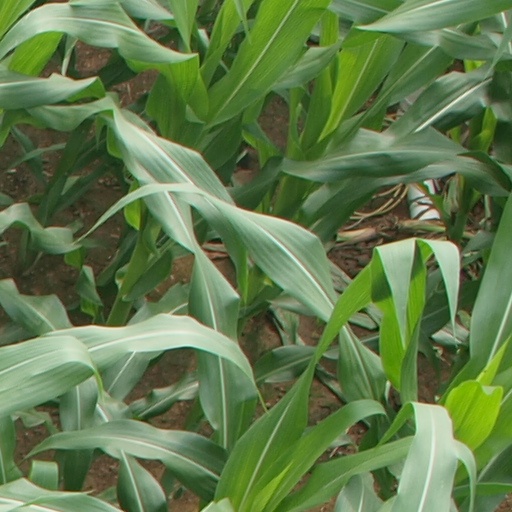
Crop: maize; corn